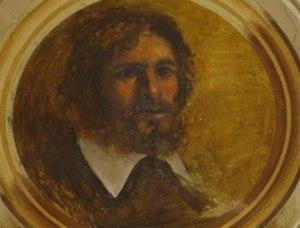
Castore Durante de Gualdo (1529-1590)
Castore Durante, appelé aussi Castore Durante de Gualdo, est un médecin, herboriste et poète de la Renaissance italienne, dans les États pontificaux.